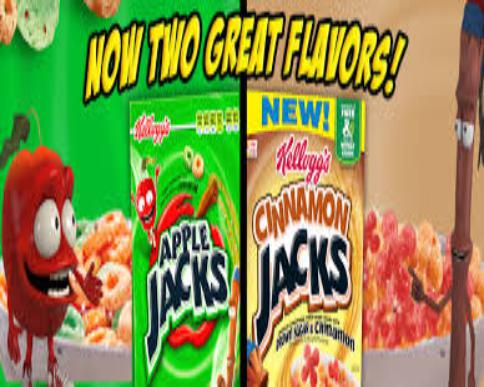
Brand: Cinnamon Jacks
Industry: Food